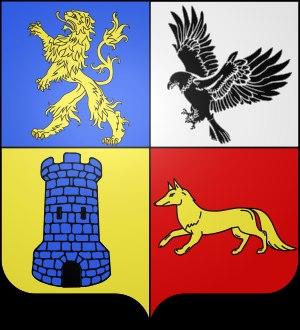
L'épervier est un des rapaces du genre Accipiter, appelés également autours. Tous les autours ne sont pas non plus nommés éperviers ni toujours du genre Accipiter.